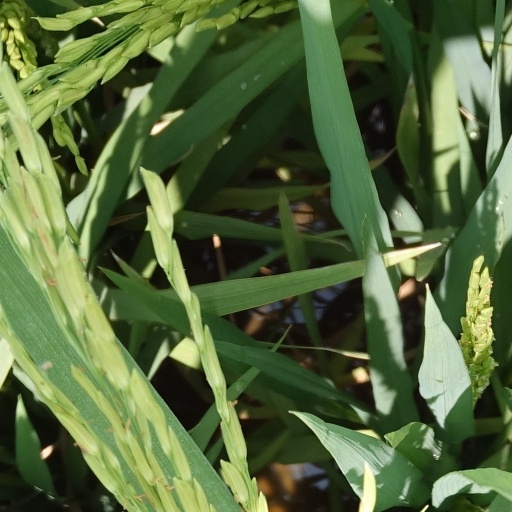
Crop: rice